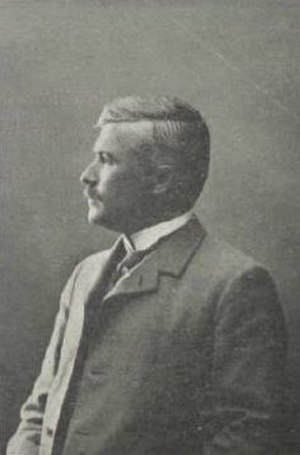
Oliver Effersøe / Politisk virke / Identitet, afholdsbevægelse og rigspolitik
Sysselmand Oliver Effersøe.
Sysselmand og landstingsmand Oliver Effersøe (1863–1933).
Oliver Johan Thomas Ludvig Effersøe var en færøsk politiker og sysselmand.